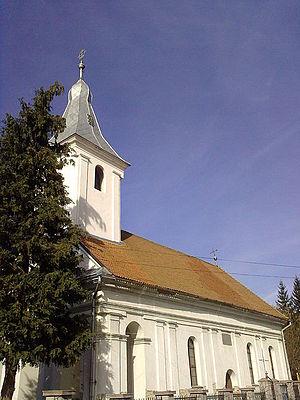
Vâlcele est une commune roumaine du județ de Covasna, dans le Pays sicule en Transylvanie. Elle est composée des quatre villages suivants: